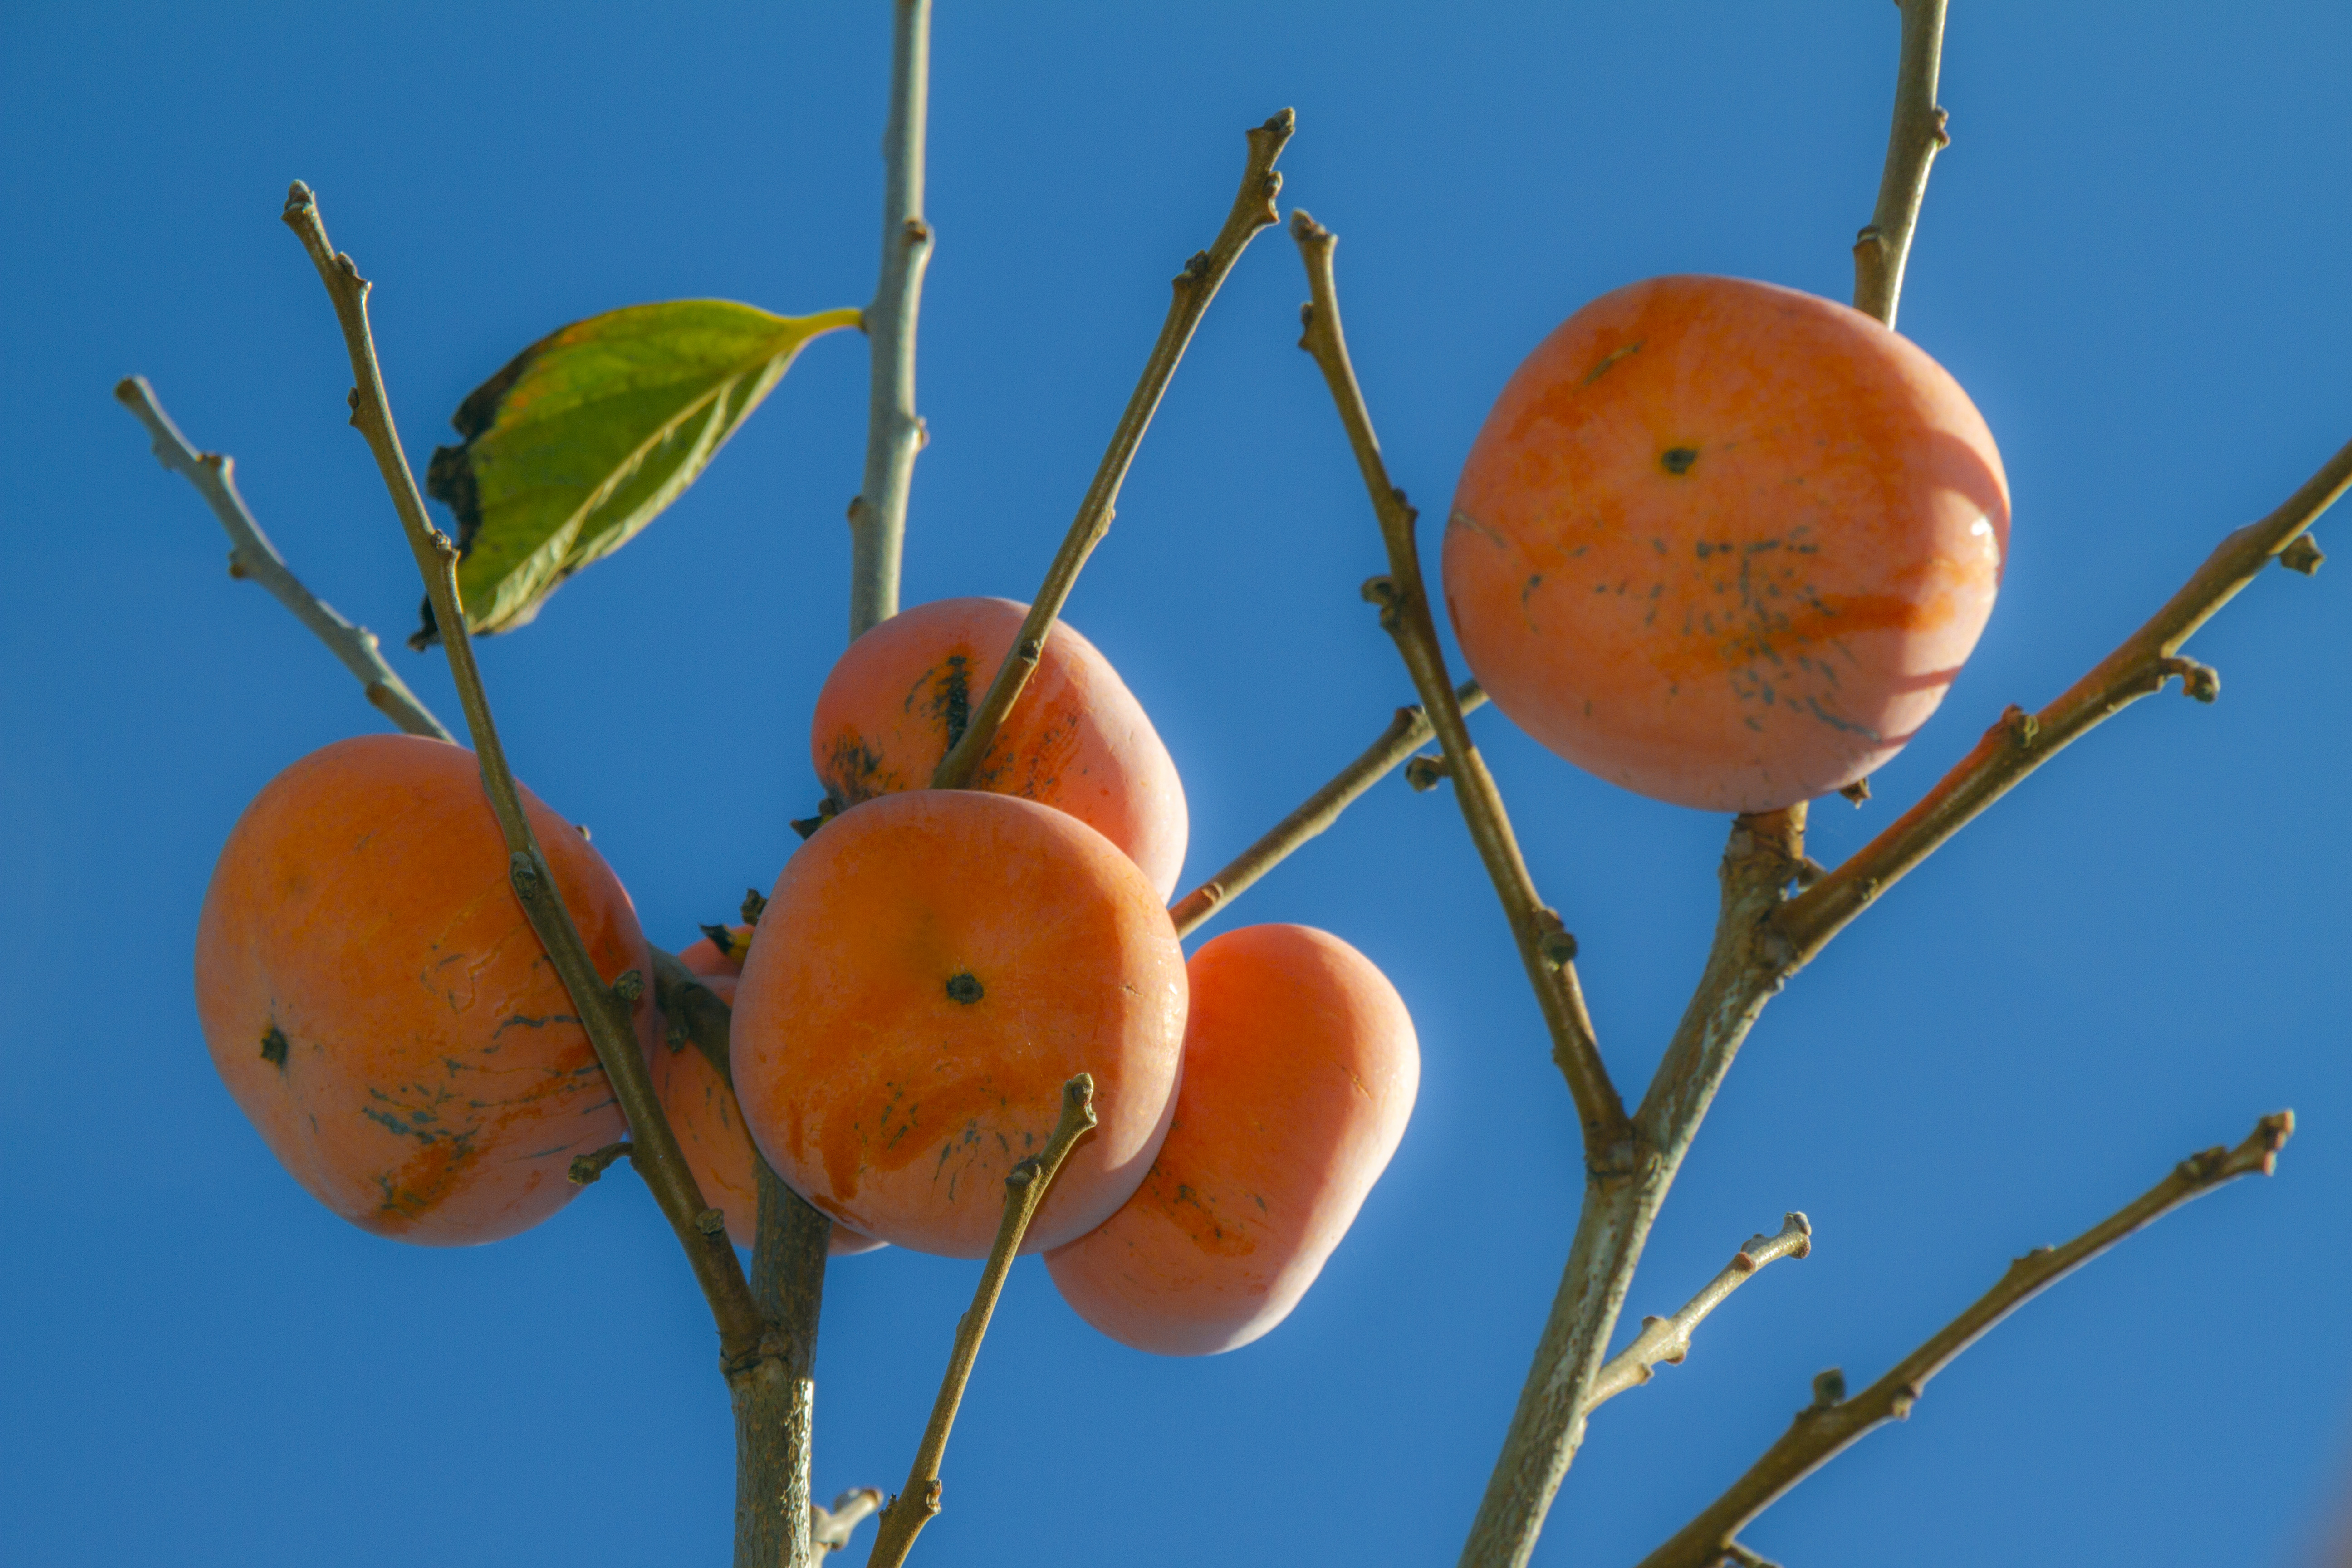
Fruit Persimmon, persimmon, autumn, harvest, fruit, sun, garden, tree, fruit tree, plant, common persimmon, flower, ebony trees and persimmons, flowering plant, diospyros, apricot, food, citrus, orange, produce, twig, perennial plant